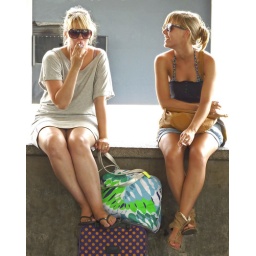
Two young tourist girls wait smoking for their bus to depart from the terminal in Barcelona